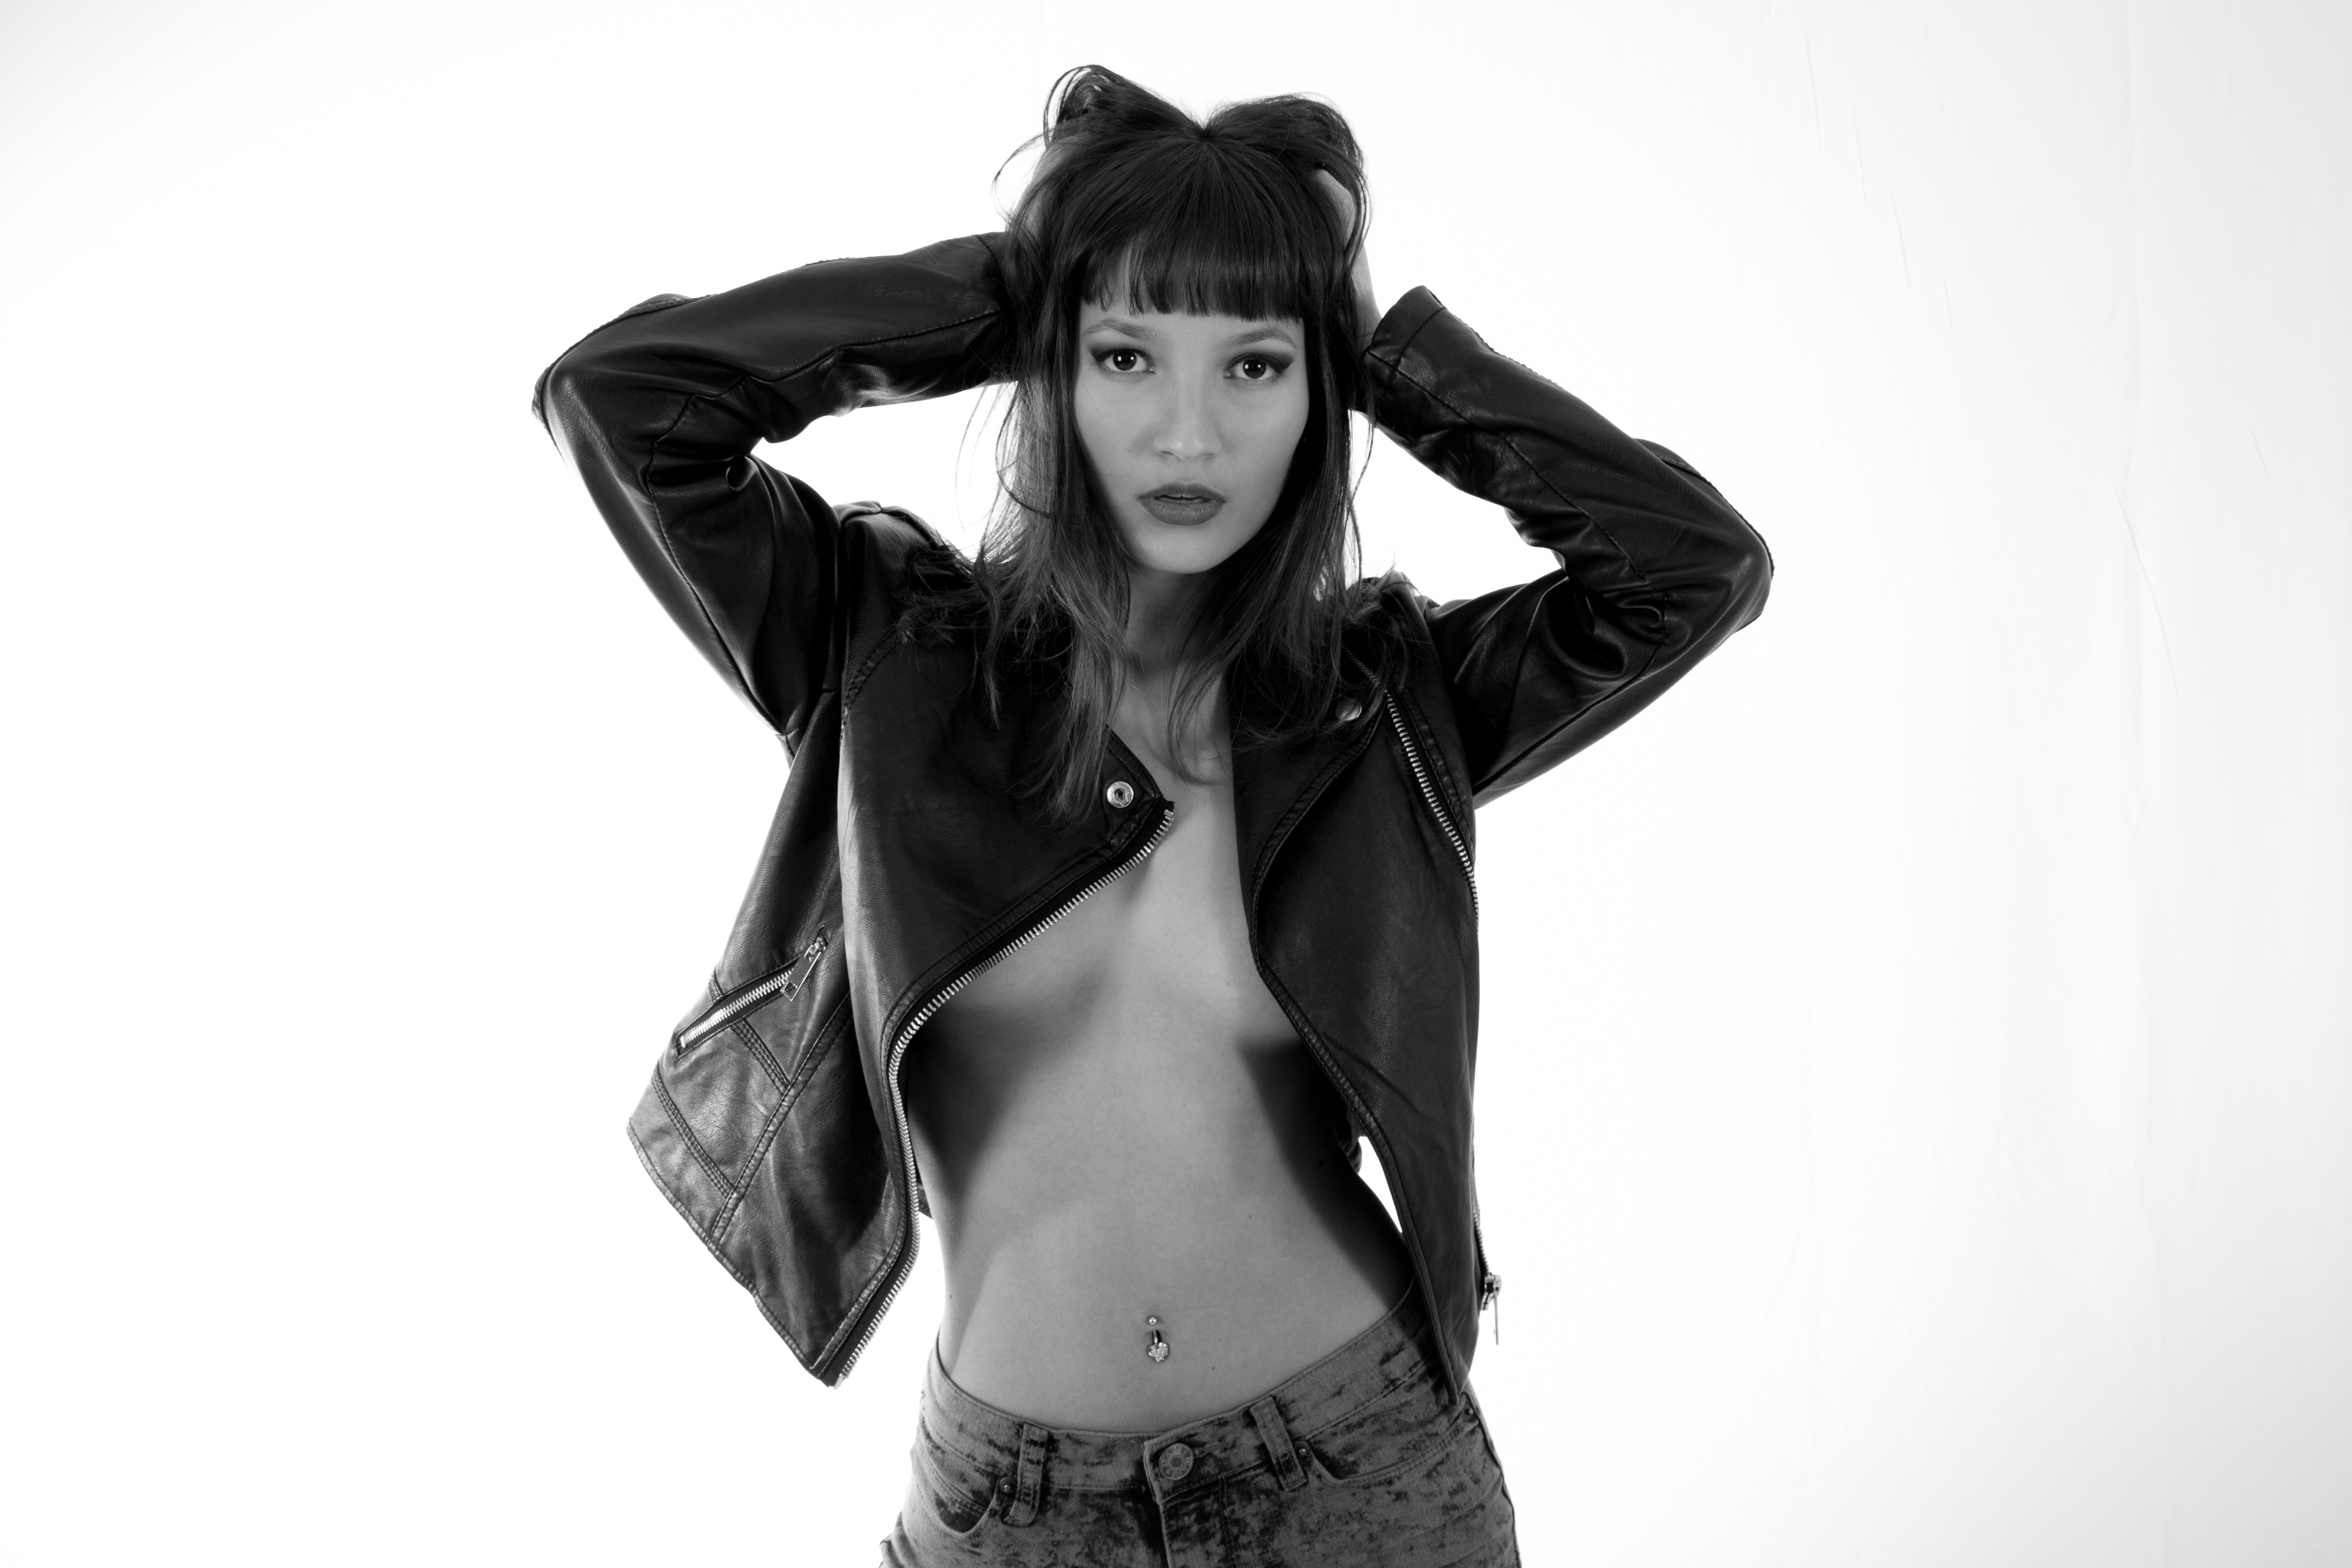
black and white, girl, hair, photography, photo, singer, model, canon, clothing, black, monochrome, hairstyle, long hair, black hair, women, beauty, canon6d, foto, sexy, argentina, nude, costume, rodrigoparedes, buenosaires, ar, 160378, www160378com, charo, canon24105, photo shoot, sense, monochrome photography